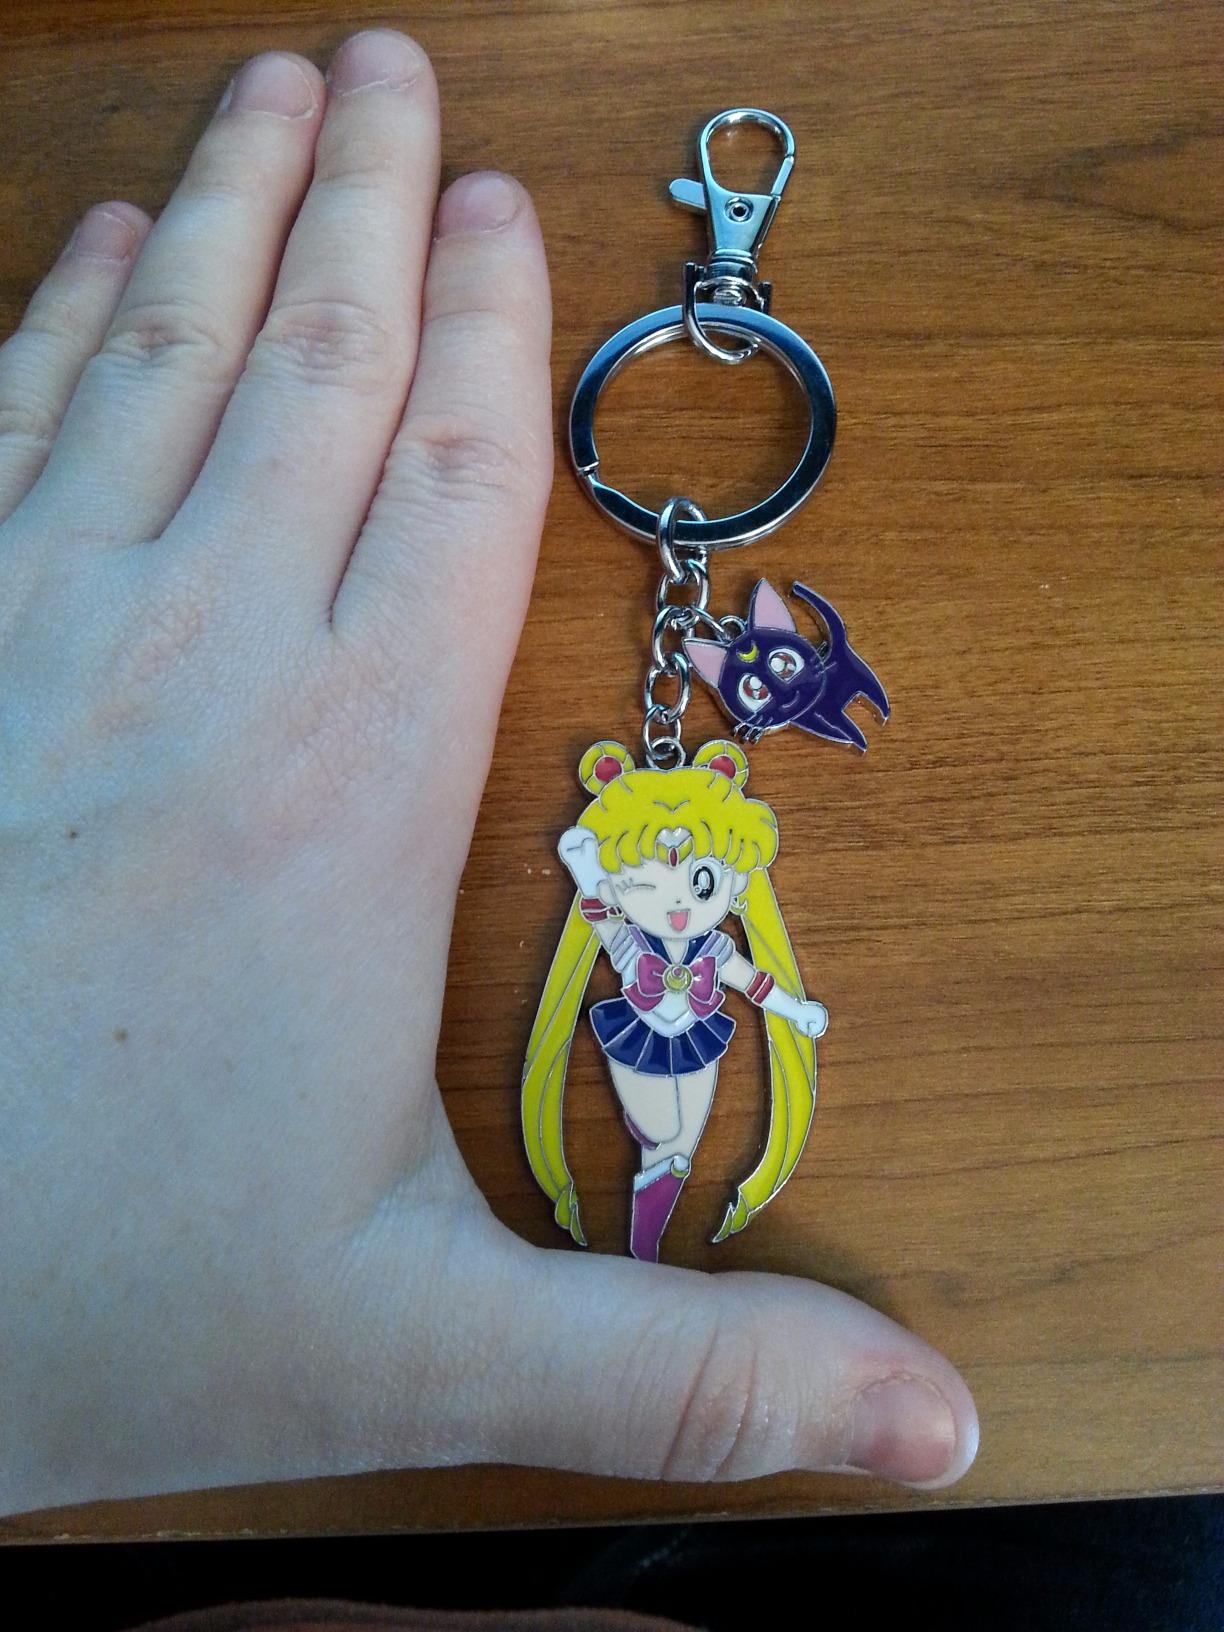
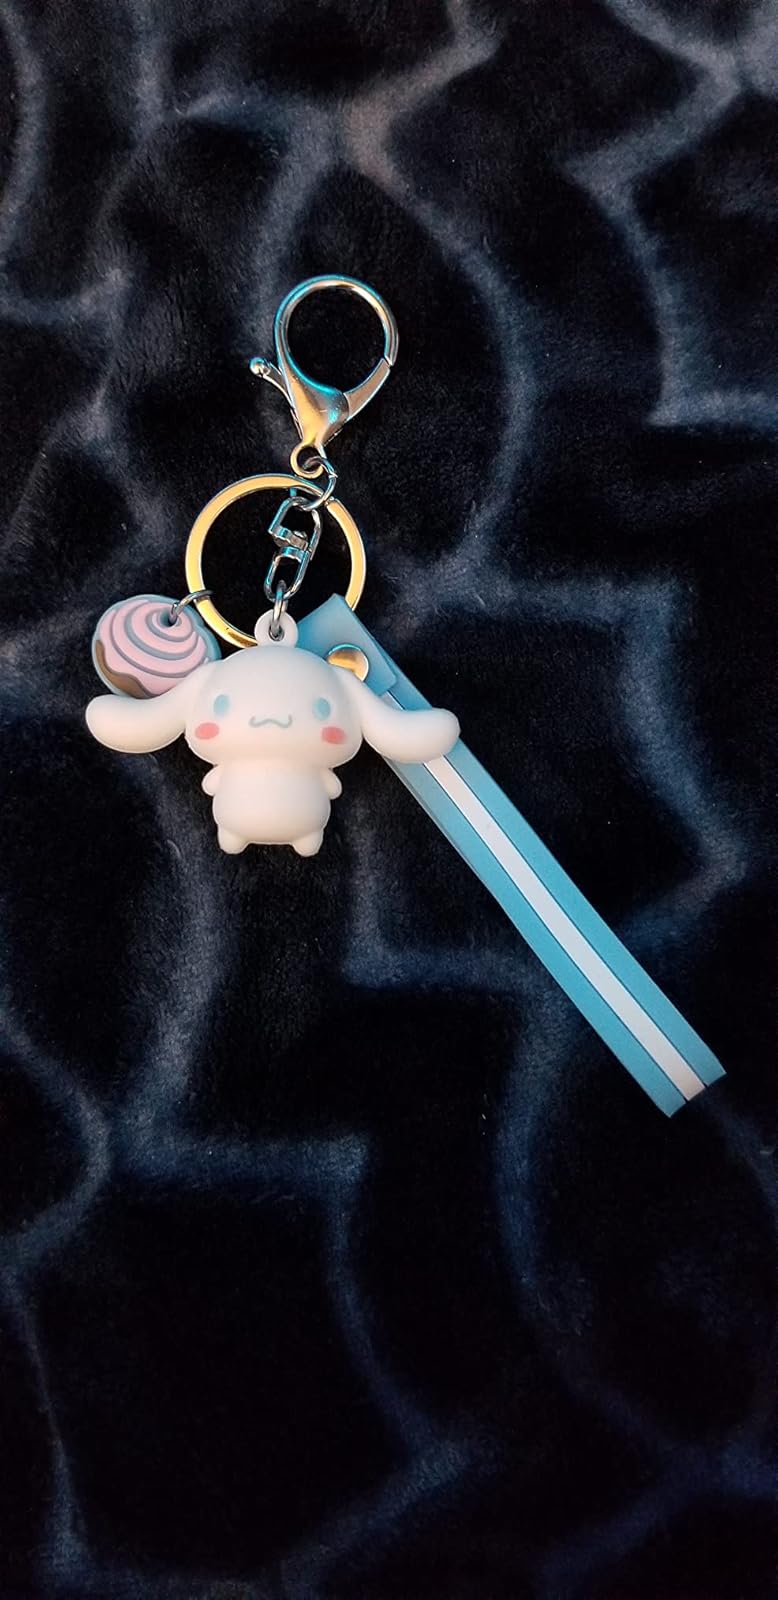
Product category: accessories_keychain
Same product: no